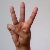
The image shows a hand gesture representing the letter 'W' in Indian Sign Language.